George S. Ward

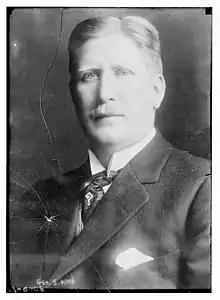

George Summerville Ward (1867 – September 3, 1940), was president of the Ward Baking Company and he was vice president of the Brooklyn Tip-Tops, the Federal League baseball club.